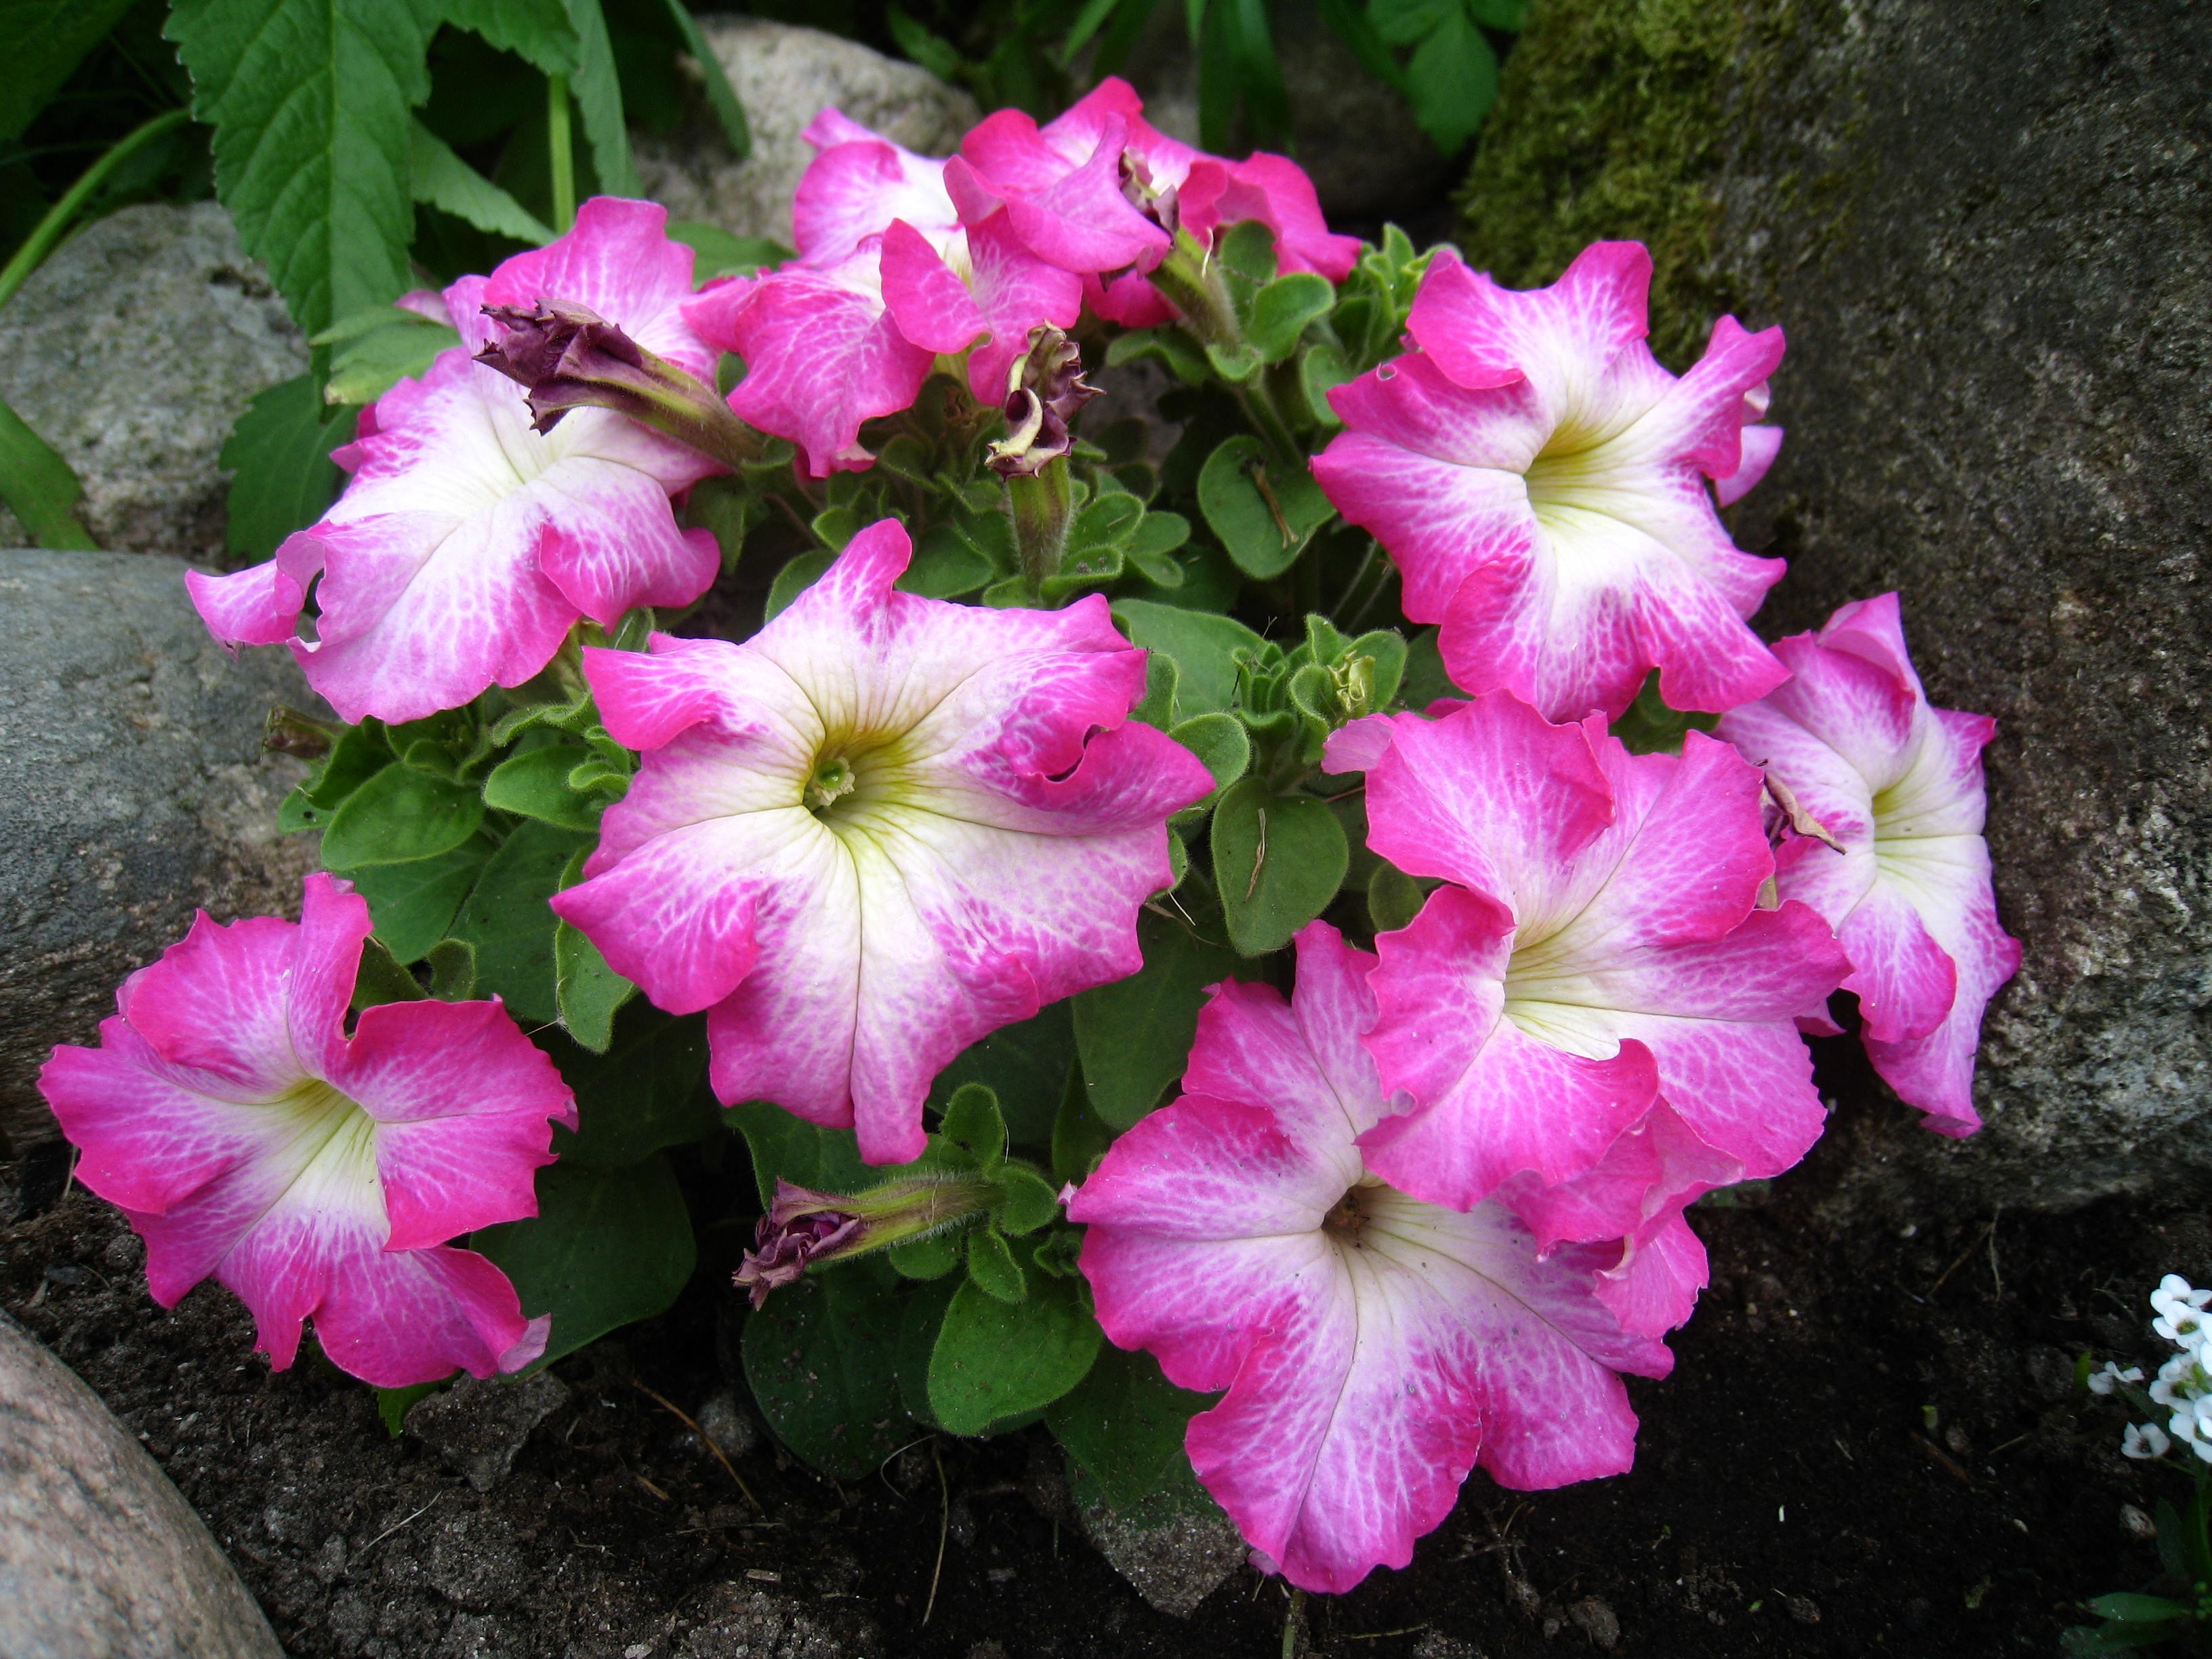
plant, flower, petal, summer, green, botany, pink, flora, flowers, colors, shrub, petunia, flowering plant, annual plant, land plant